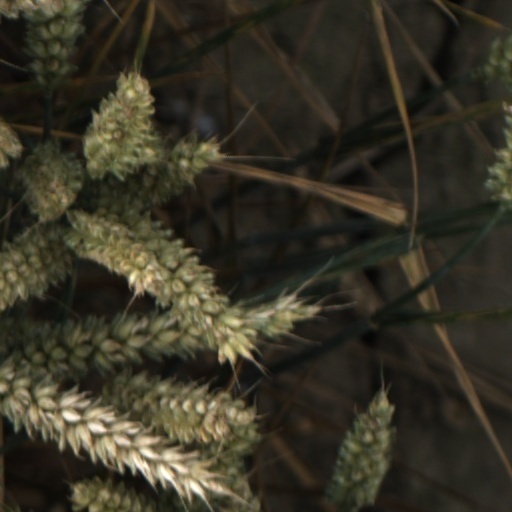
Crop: wheat